The Man Who Walked Through the Wall

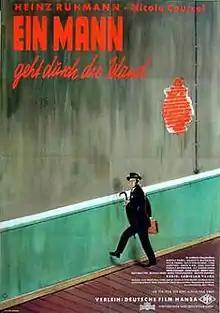
Theatrical release poster

The Man Who Walked Through the Wall is a 1959 West German comedy film directed by Ladislao Vajda, starring Heinz Rühmann and Nicole Courcel. It was shot at the Bavaria Studios in Munich. The film is based on the 1941 novella "The Man Who Walked Through Walls" by Marcel Aymé. It tells the story of a man who discovers that he has the ability to walk through walls.